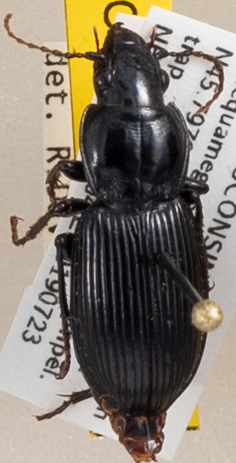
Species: Pterostichus novus
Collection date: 2019-07-23
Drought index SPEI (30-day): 0.086
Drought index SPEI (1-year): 1.77
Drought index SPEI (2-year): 1.416